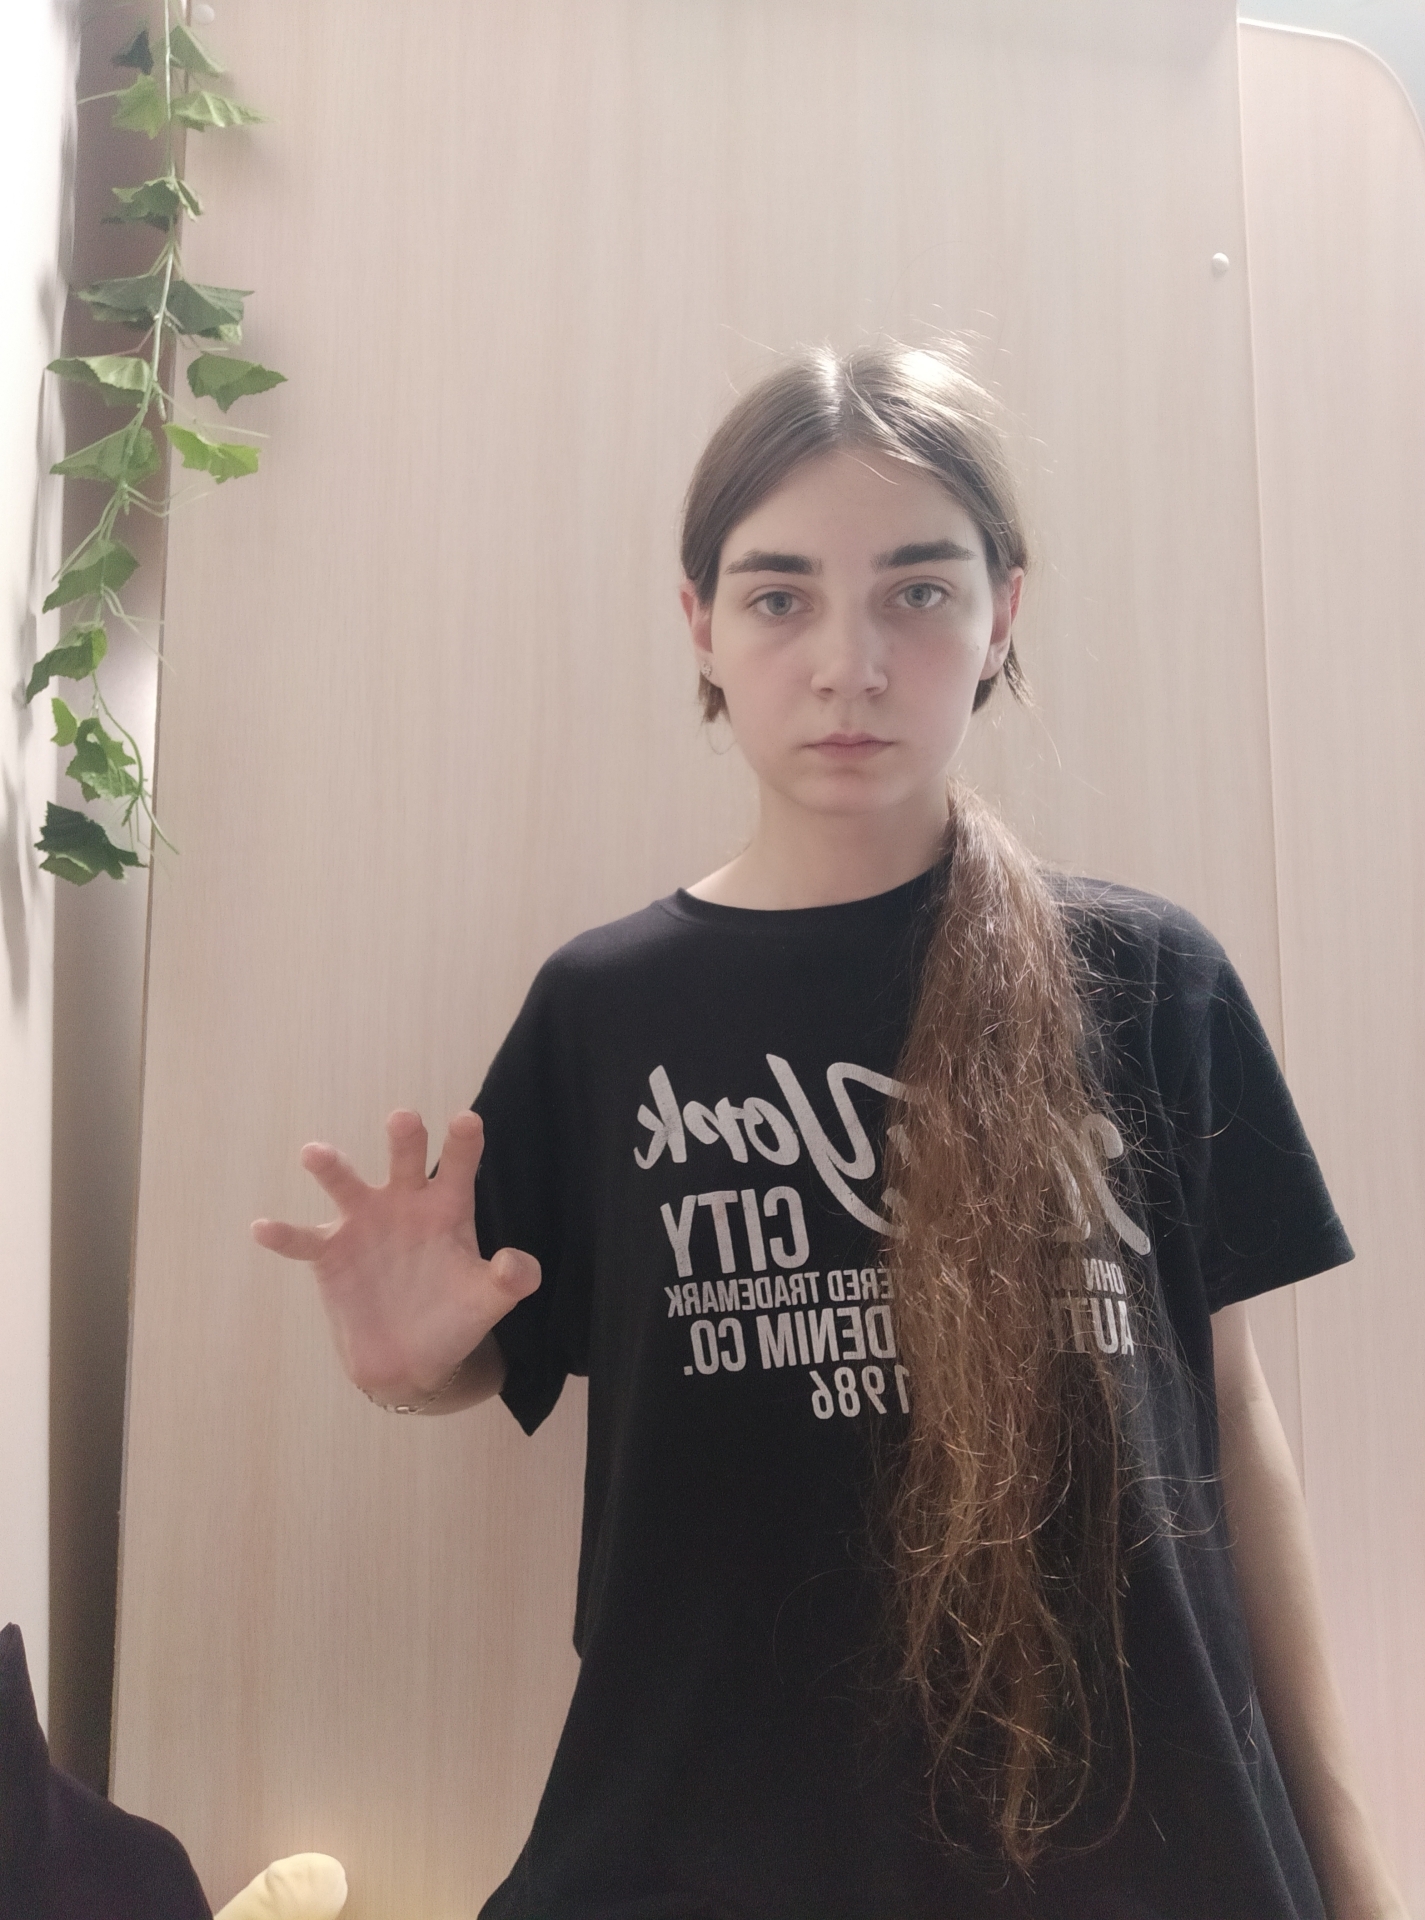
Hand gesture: grabbing